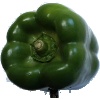
Label: Pepper Green 1